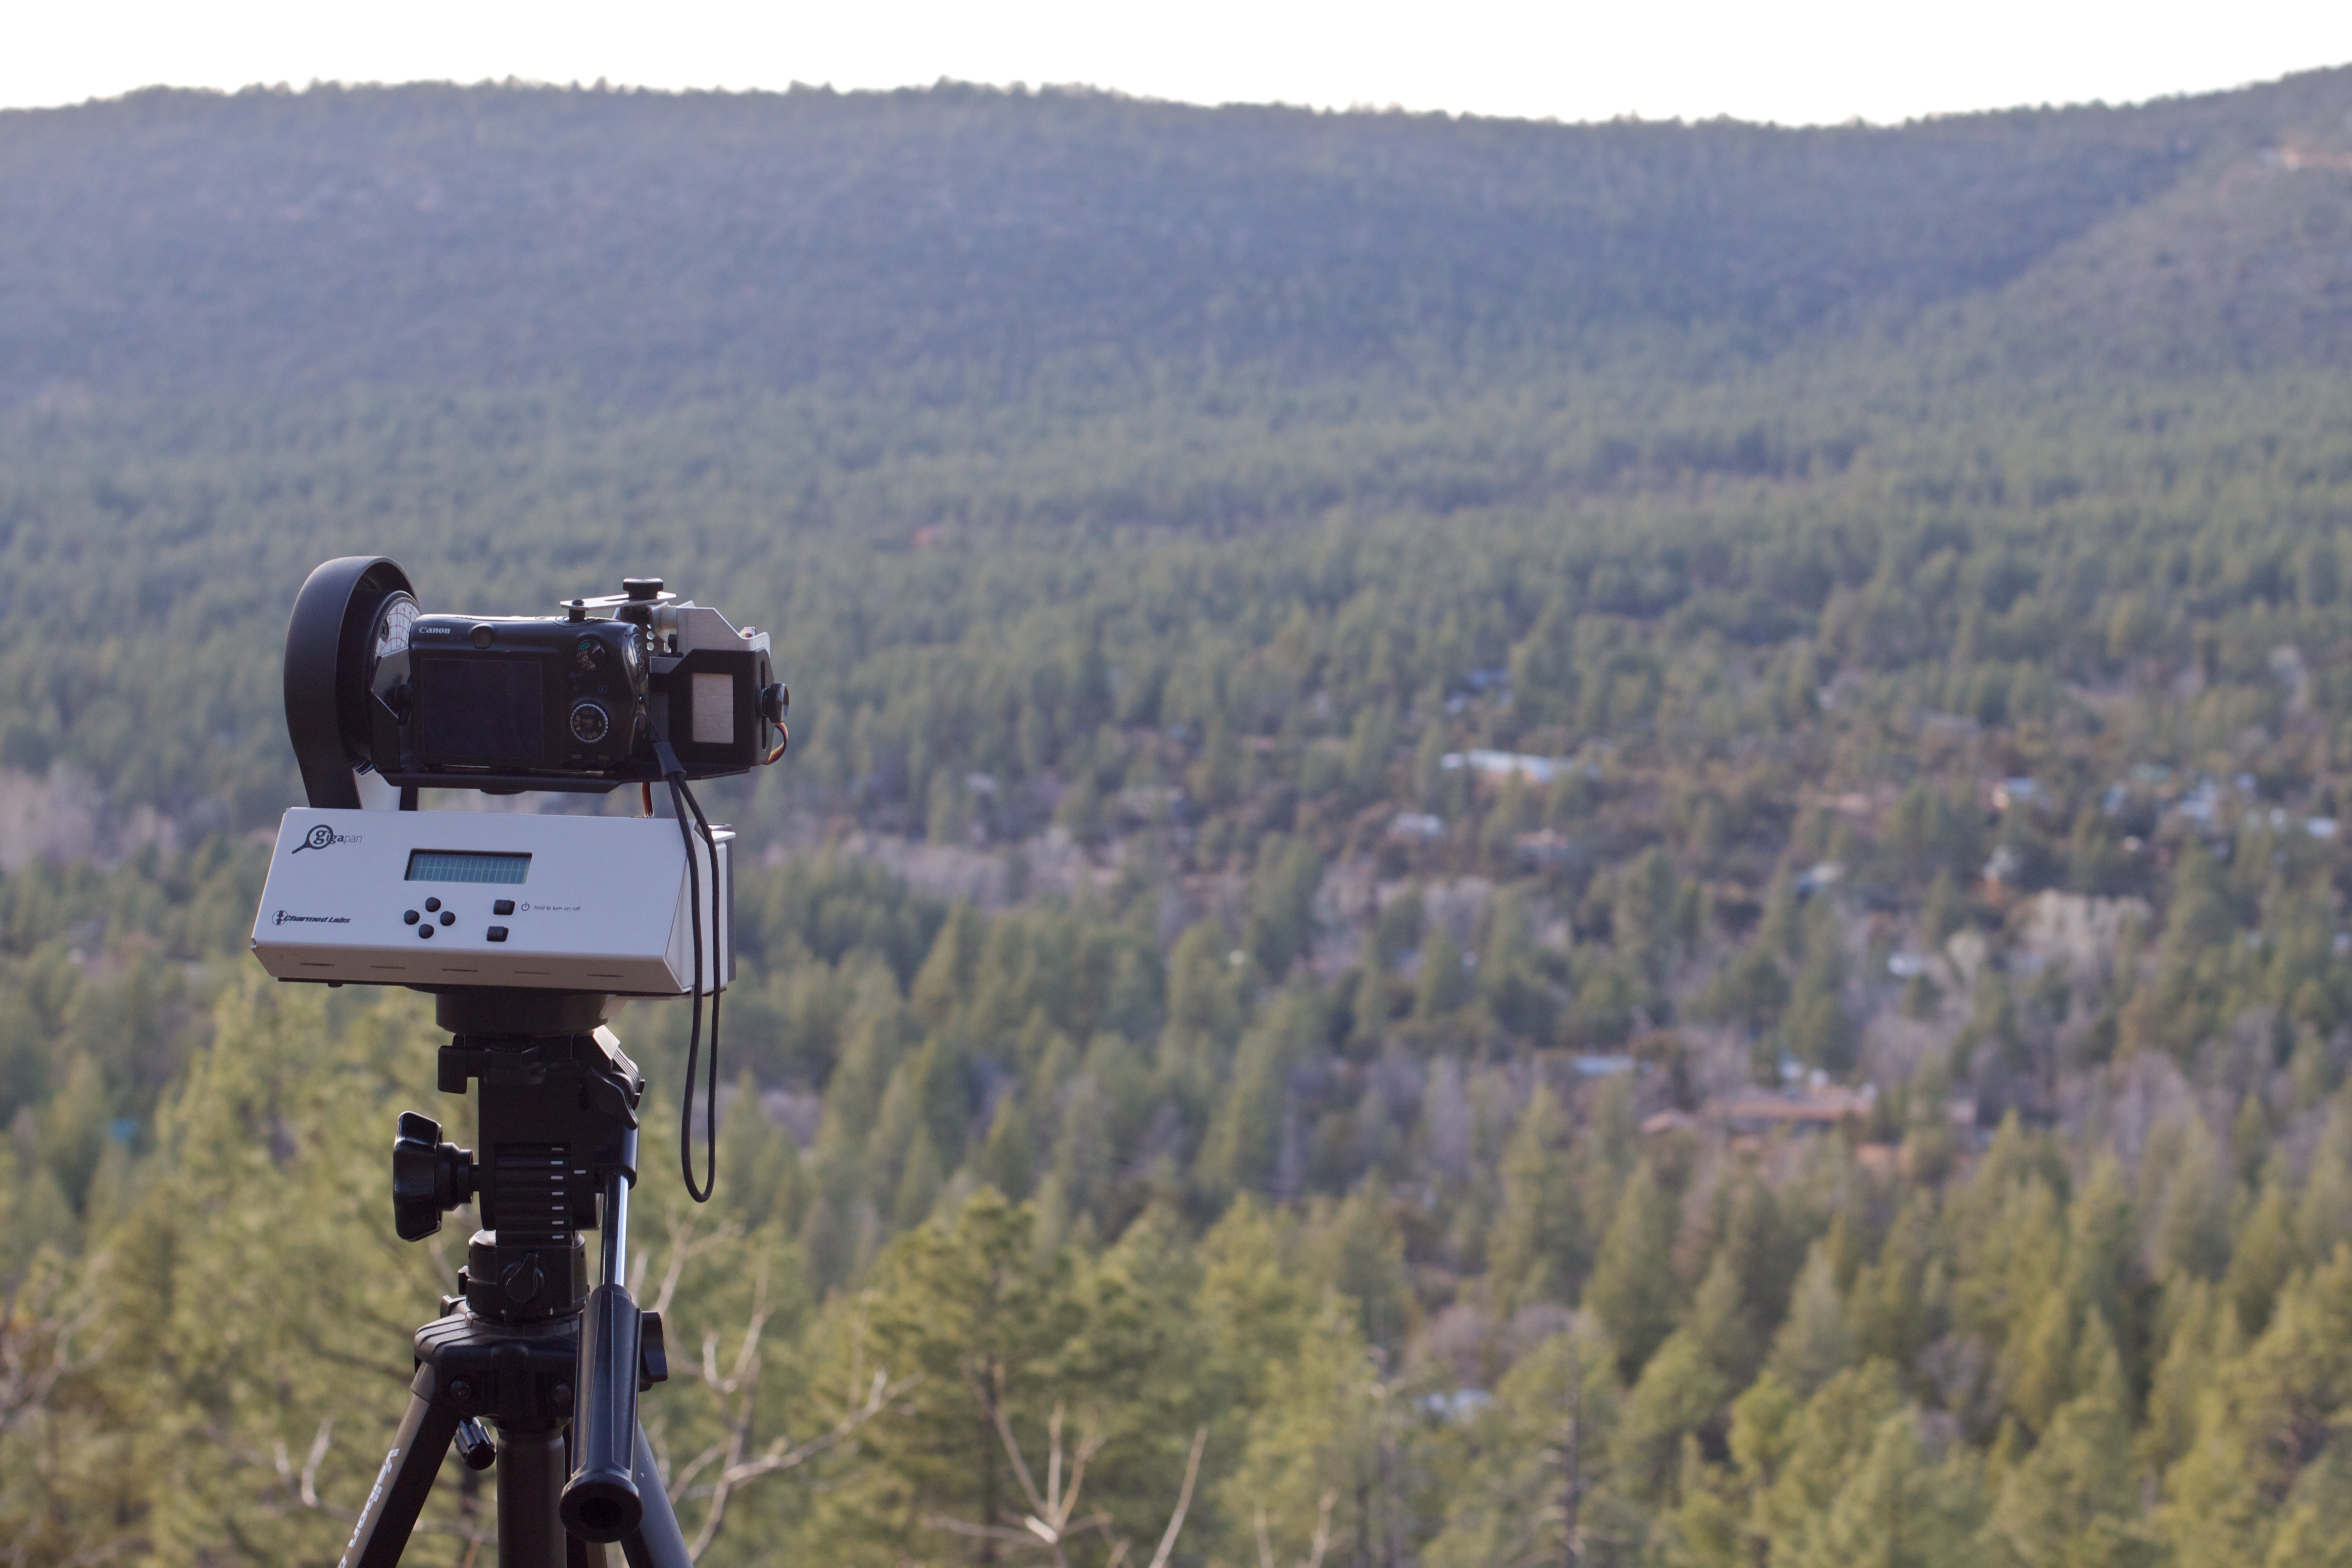
wilderness, mountain, trail, mountain range, ridge, gigapan